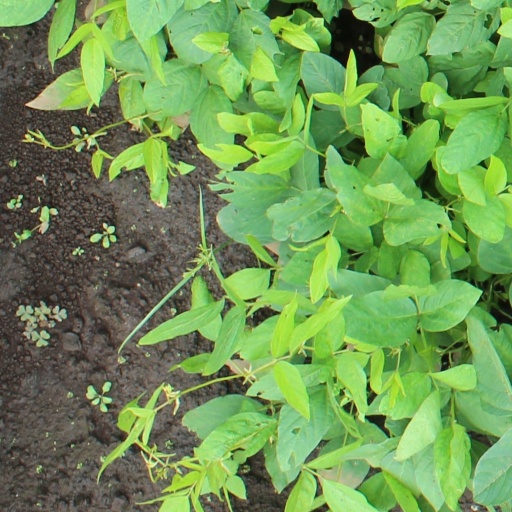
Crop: soybean